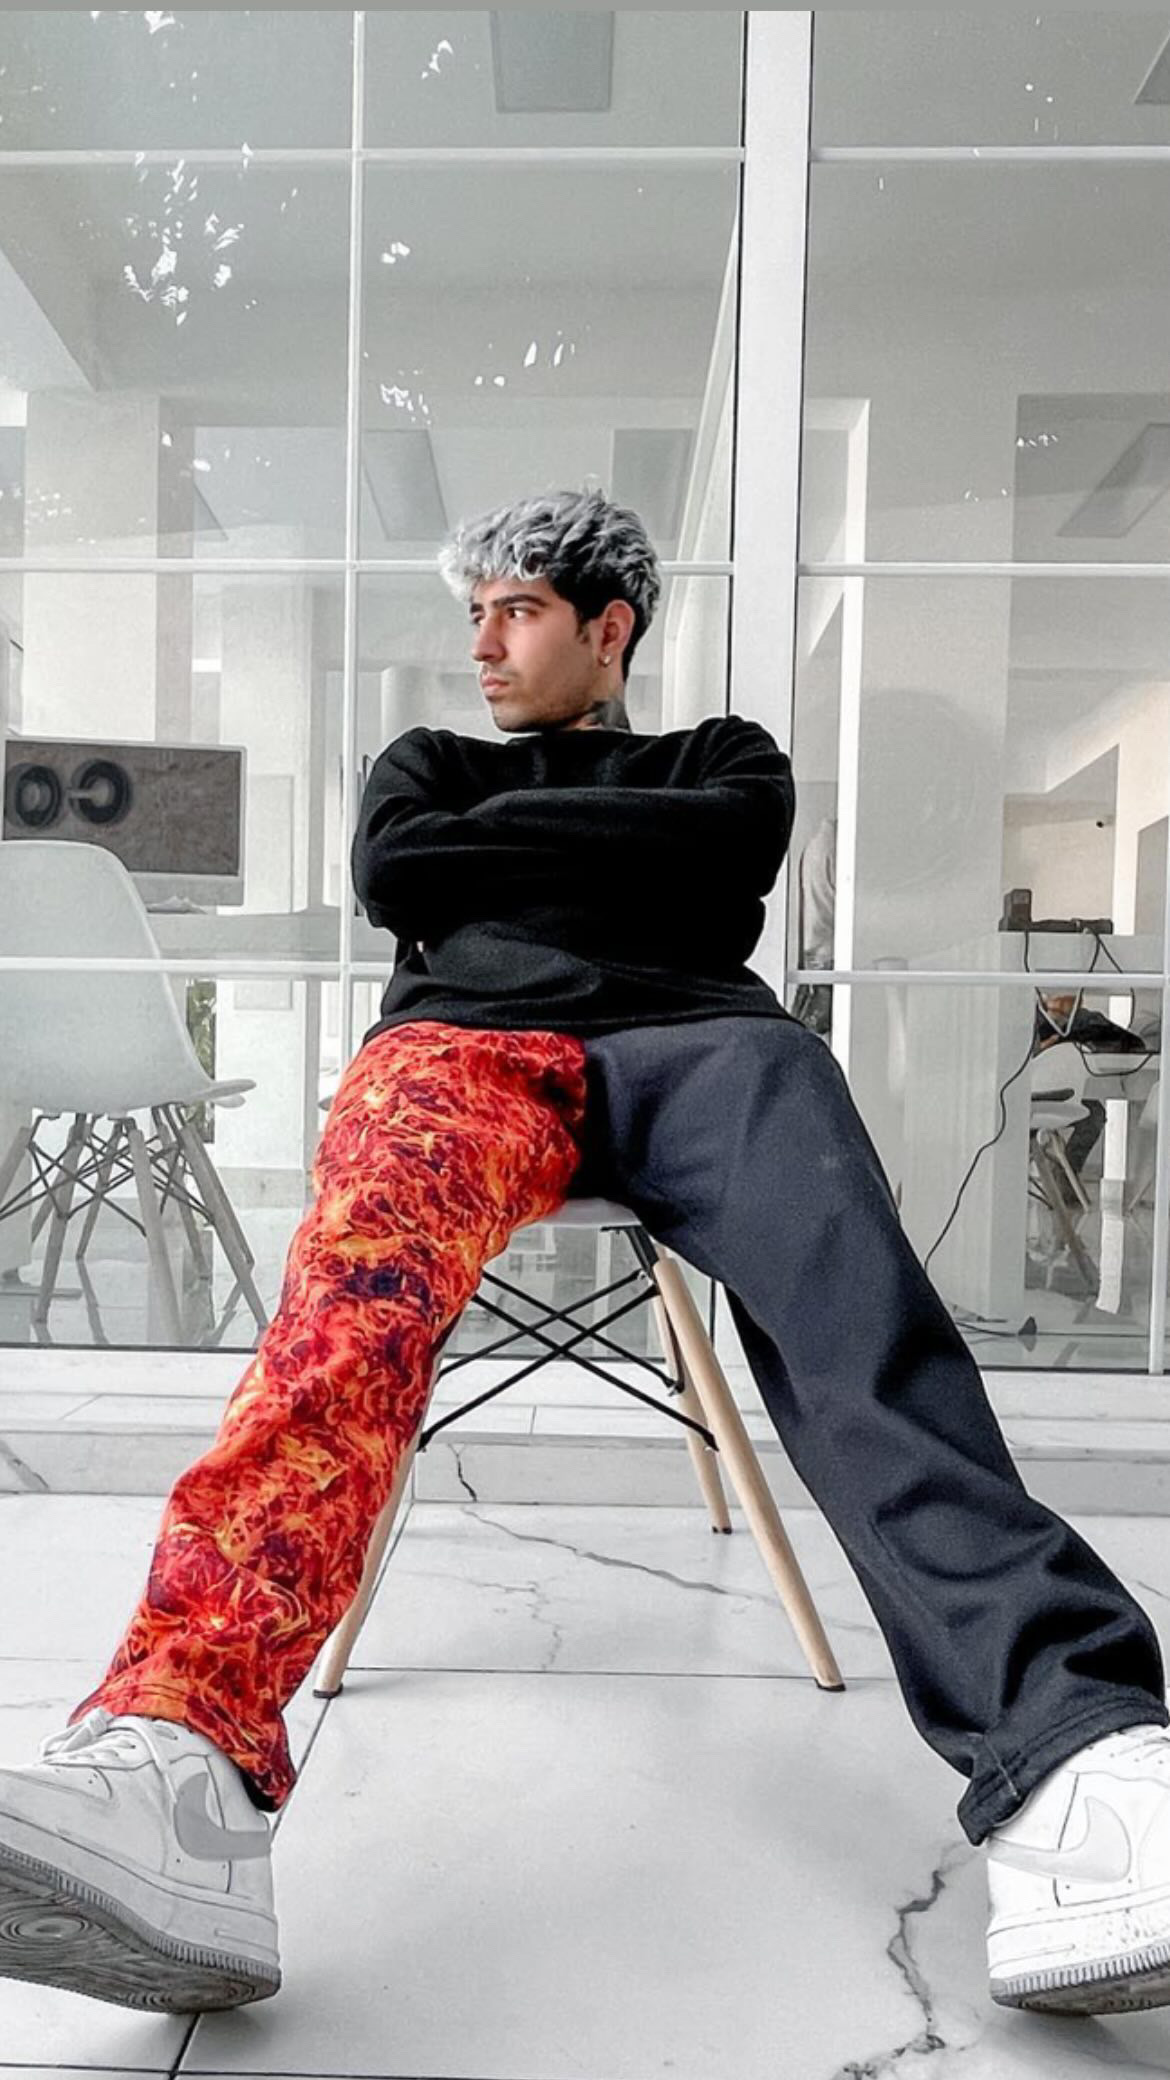
photo, flash photography, standing, style, thigh, fashion design, eyewear, waist, sportswear, knee, automotive design, human leg, flooring, event, denim, formal wear, sitting, carmine, fashion model, chair, performing arts, fictional character, belt, bag, t shirt, costume, photo shoot, room, fun, performance